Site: brandenburg
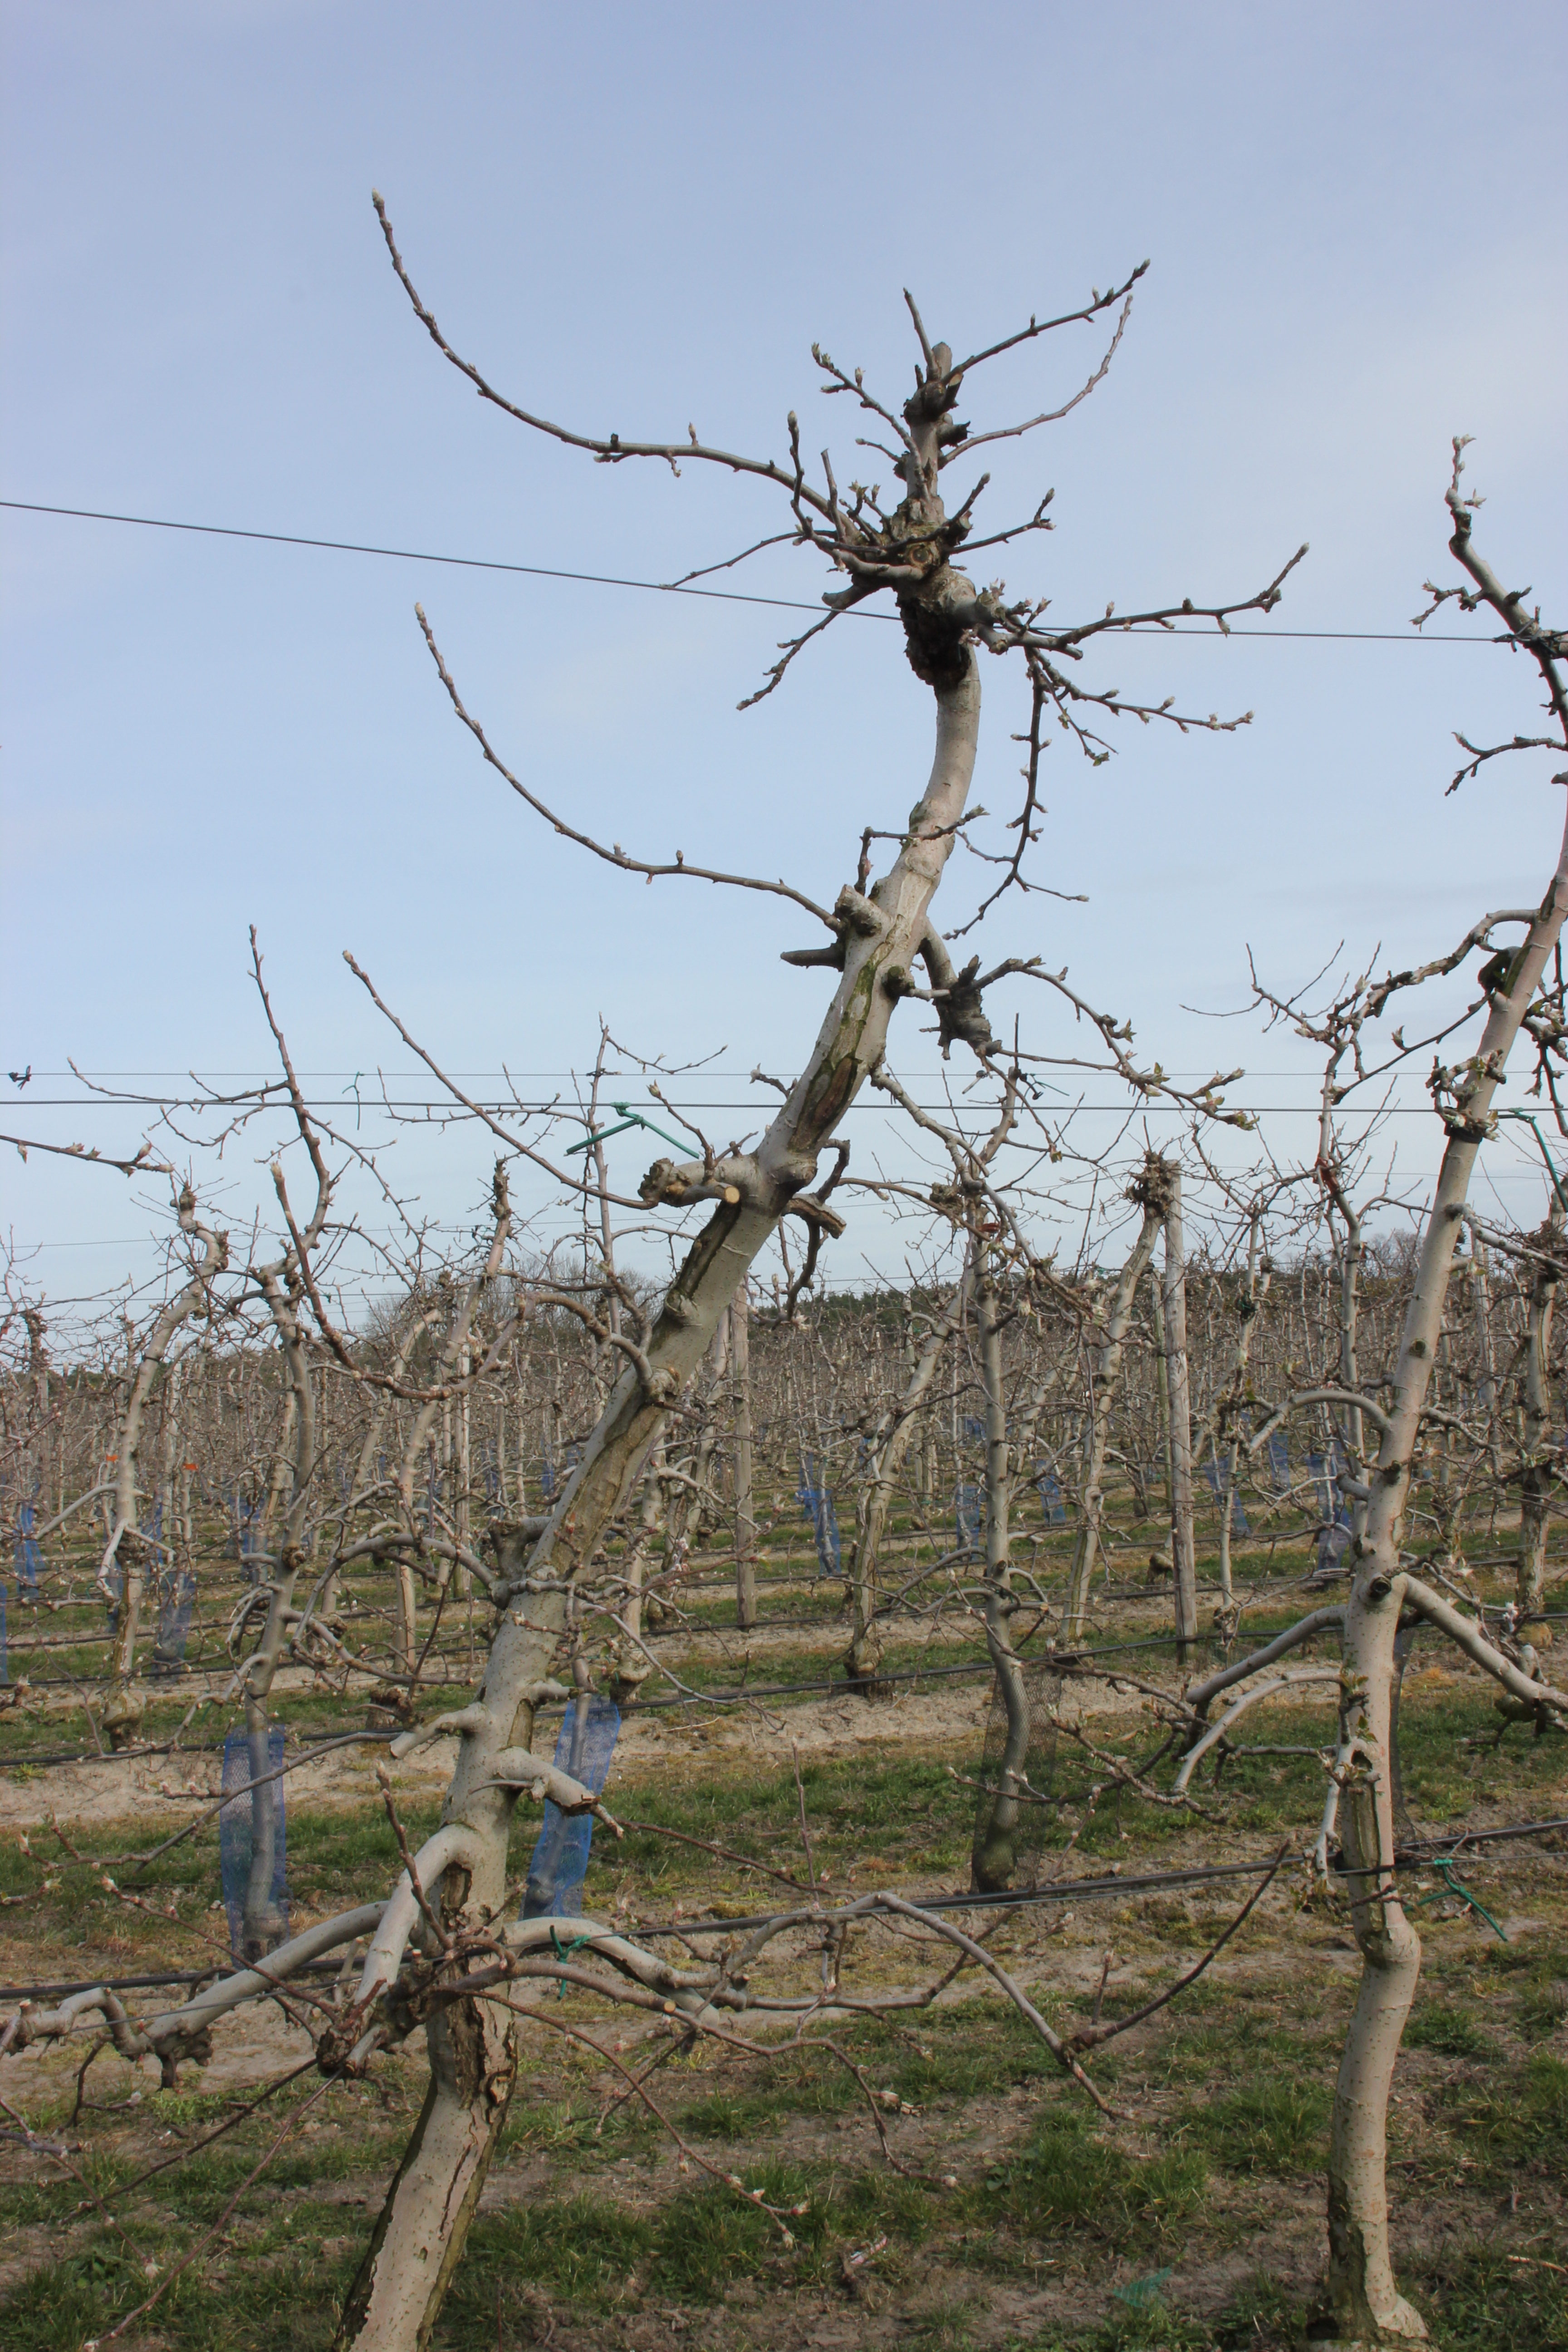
Growth stage (BBCH 54): Inflorescence emergence